Phone Call from a Stranger

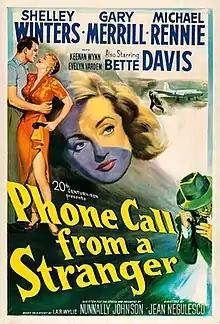
Theatrical release poster

Phone Call from a Stranger is a 1952 American film noir drama film directed by Jean Negulesco from a screenplay by Nunnally Johnson, based on the 1950 novelette of the same name by I. A. R. Wylie. The film centers on the survivor of an aircraft crash who contacts the relatives of three of the victims he came to know on board of the flight. The story employs flashbacks to relive the three characters' pasts.